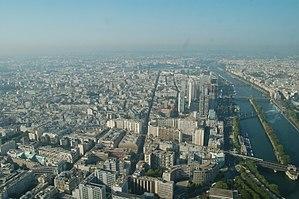
Front de Seine &amp
Le quartier de Beaugrenelle est un quartier de Paris situé sur le Front-de-Seine, dans l'ouest du 15ᵉ arrondissement.